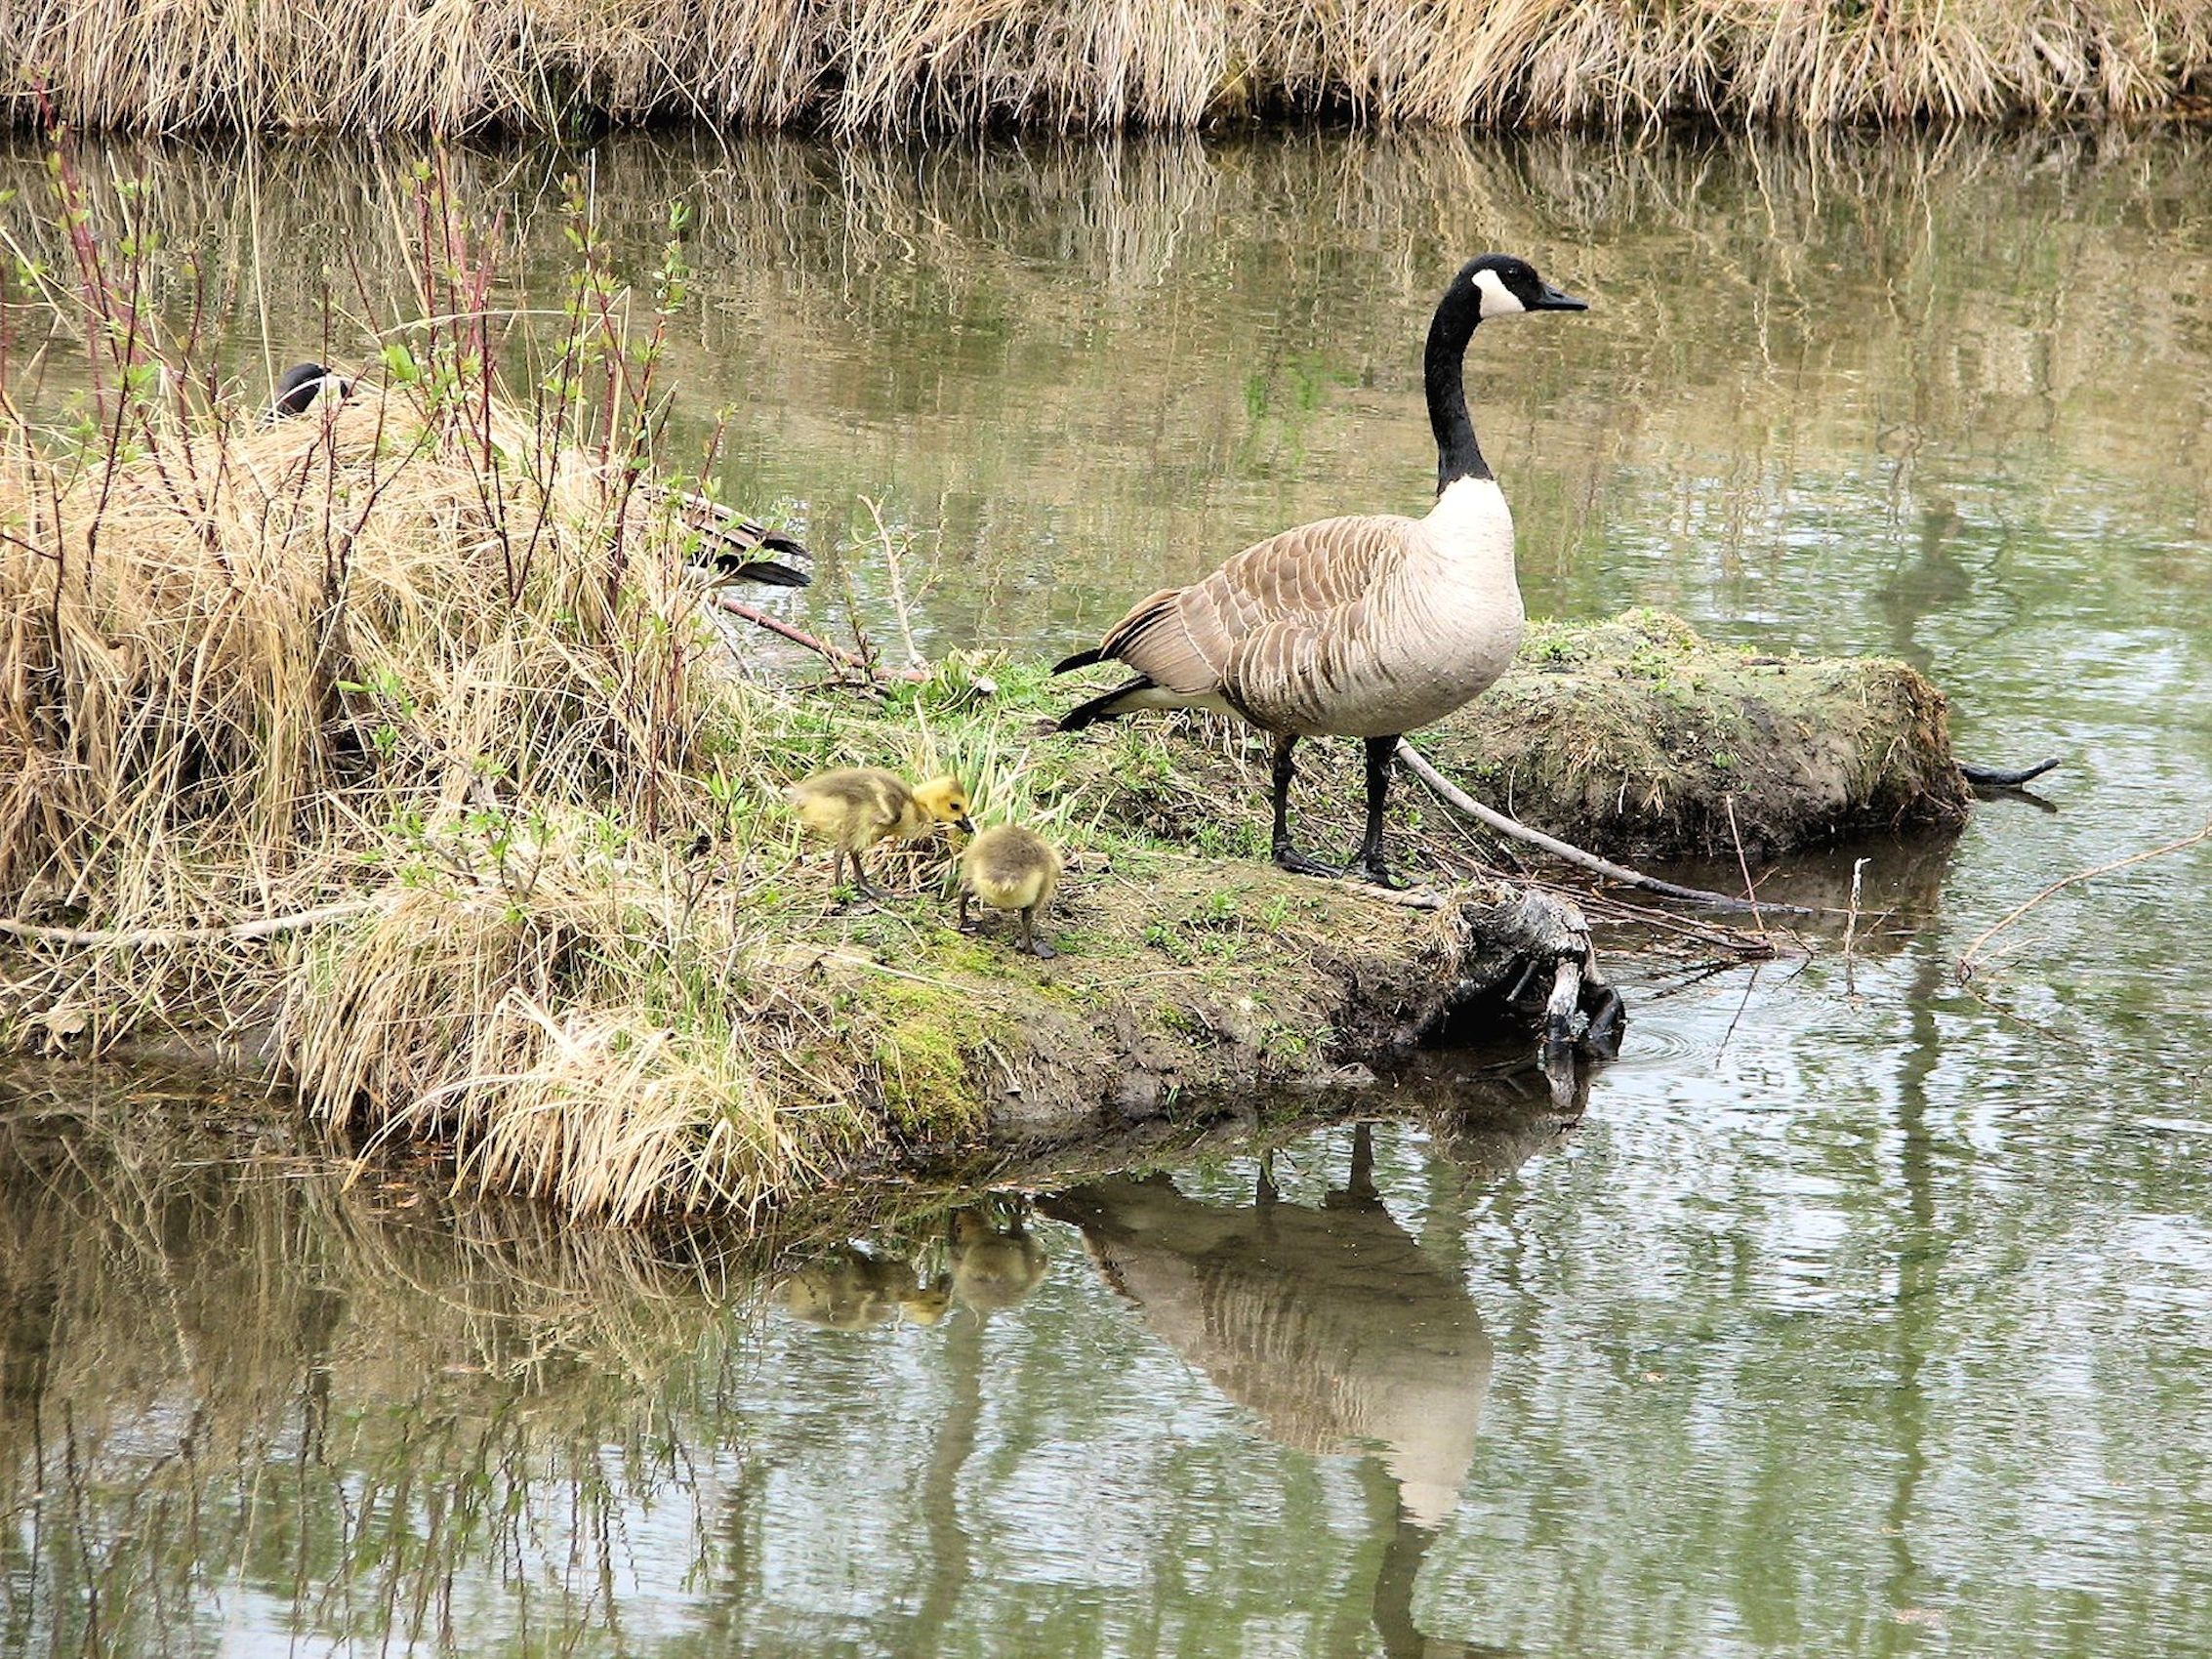
marsh, swamp, bird, pond, wildlife, reflection, fauna, canada, goose, wetland, vertebrate, sanctuary, habitat, waterfowl, water bird, canada geese, goslings, ducks geese and swans